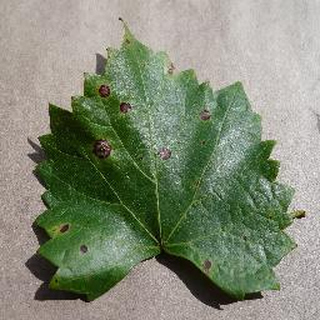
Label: grape_black_rot